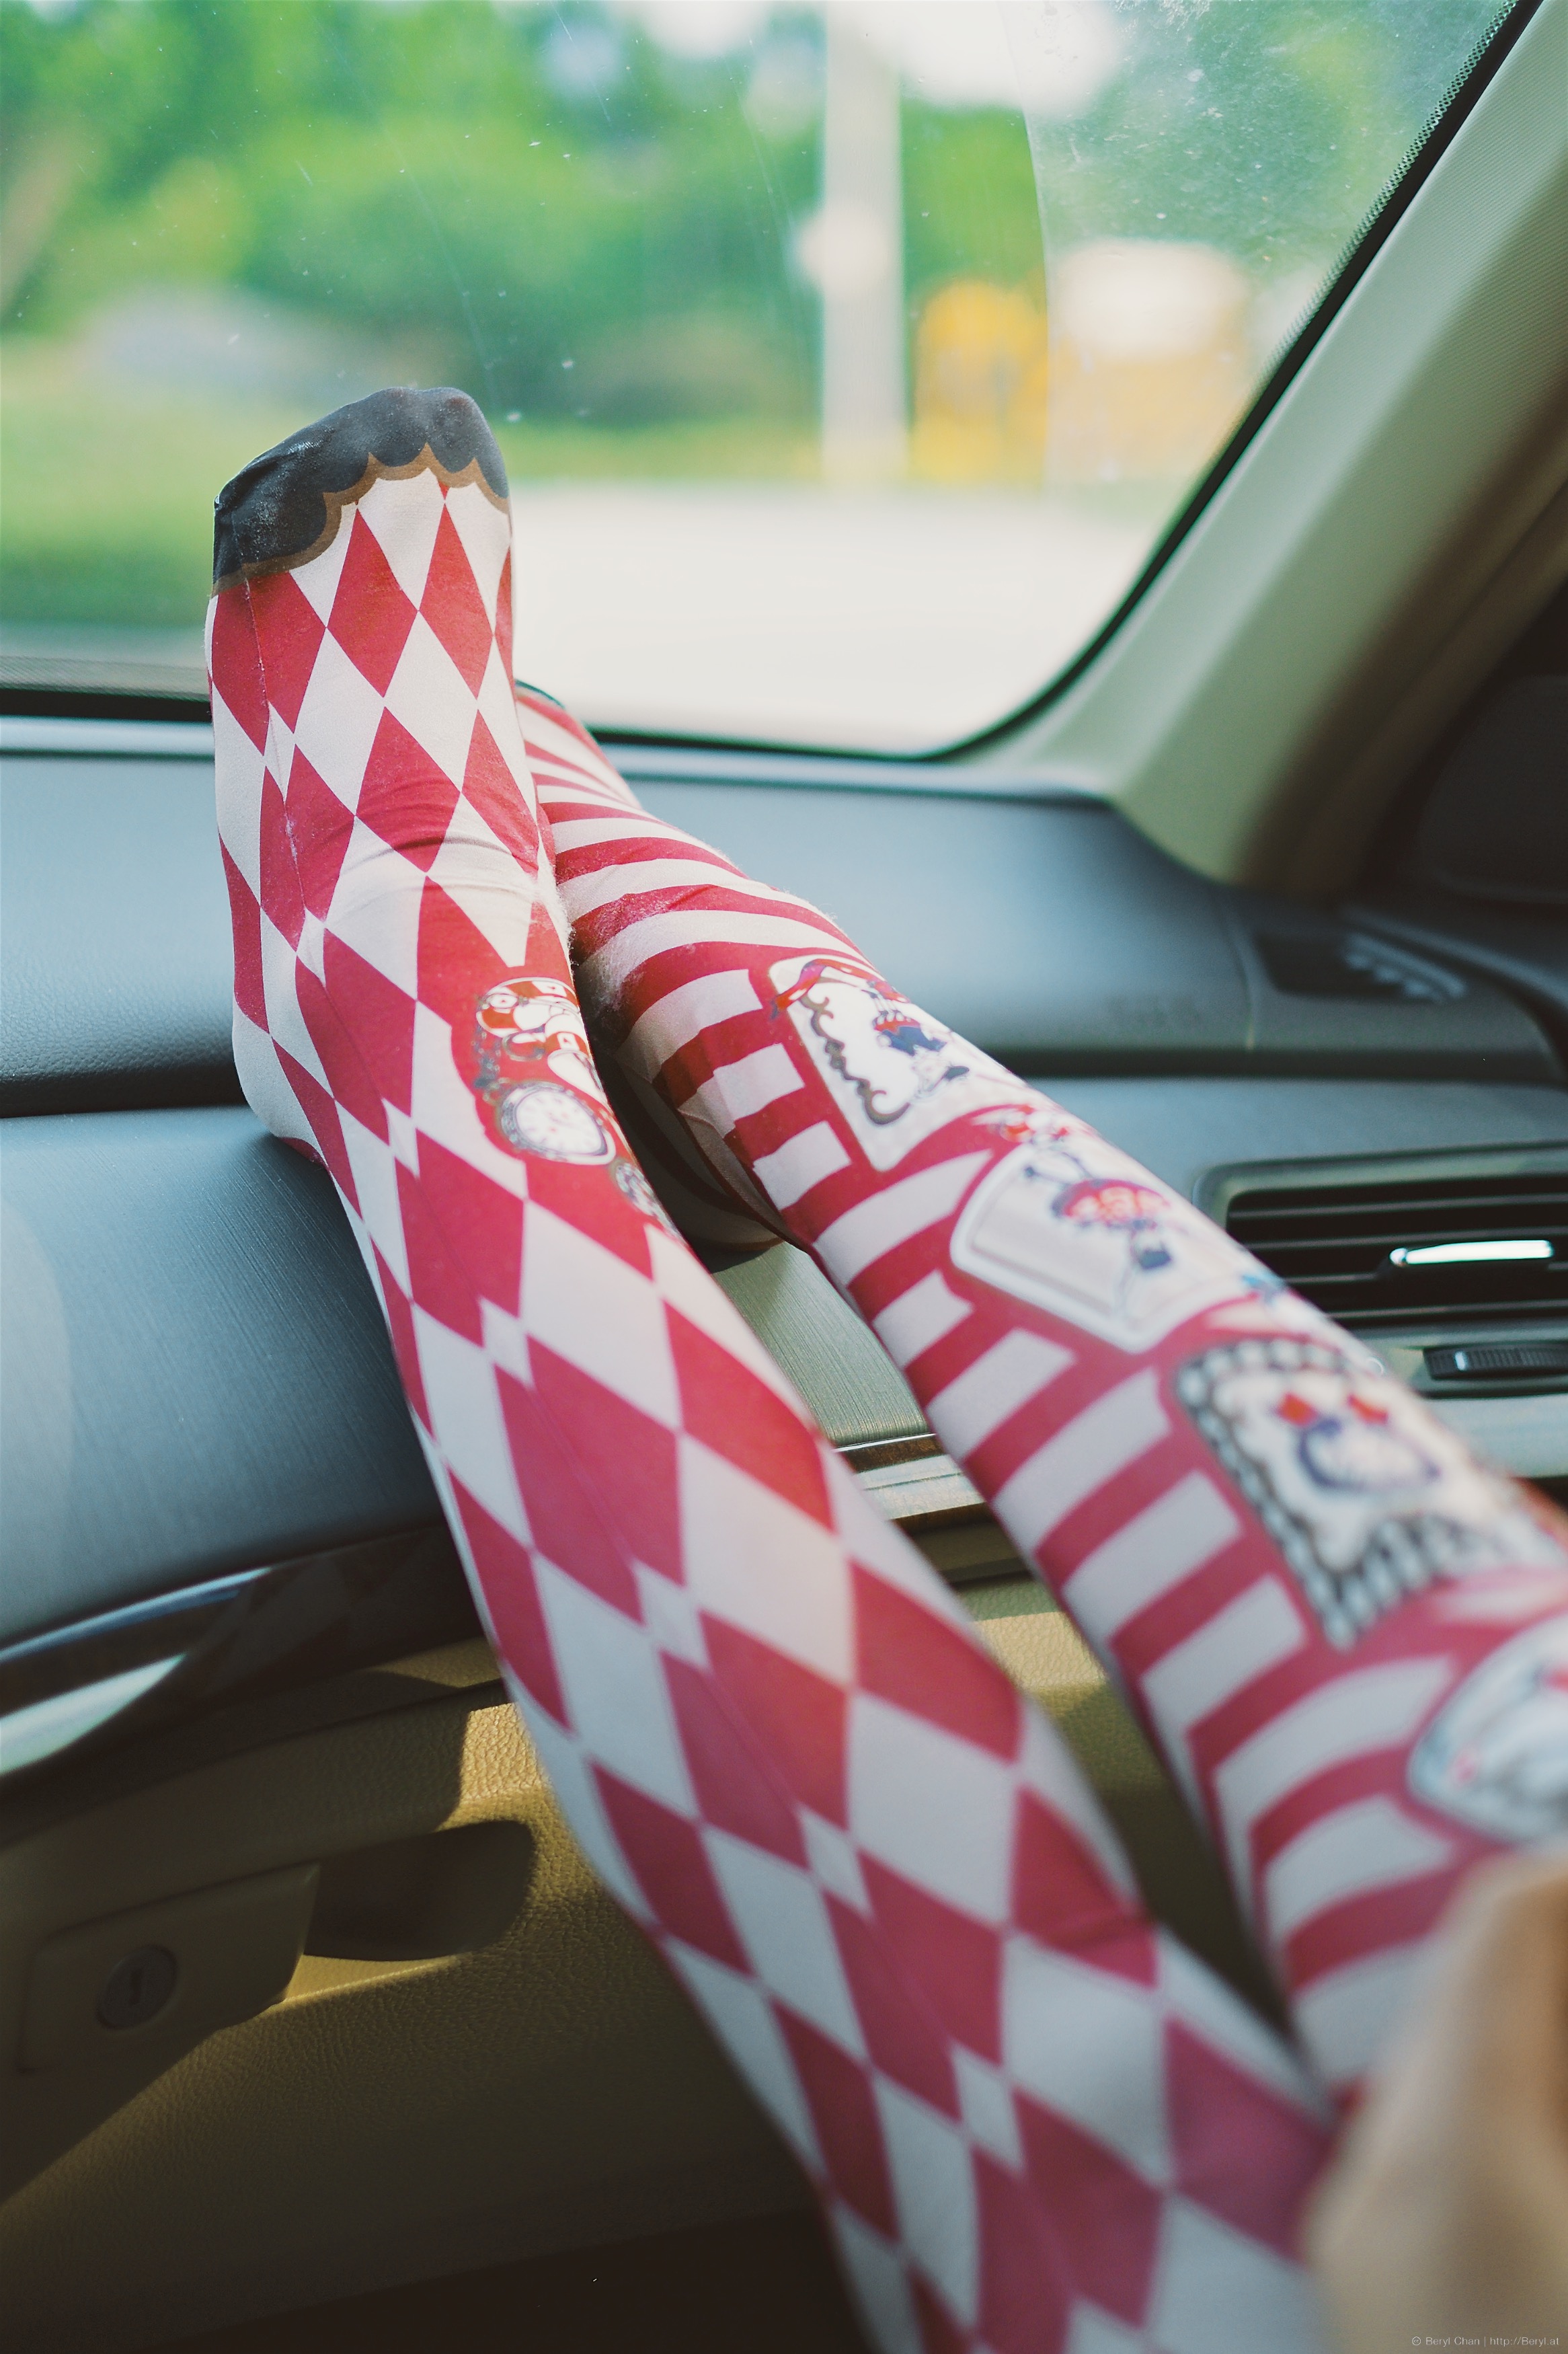
girl, car, feet, fujifilm, leg, pattern, spring, red, vehicle, color, foot, furniture, pink, lights, design, 35mm, legs, patterns, car seat, socks, tights, pantyhose, lolita, mirrorless, sock, fujifilmxpro1, xf35mmf14r, xpro1, automotive exterior